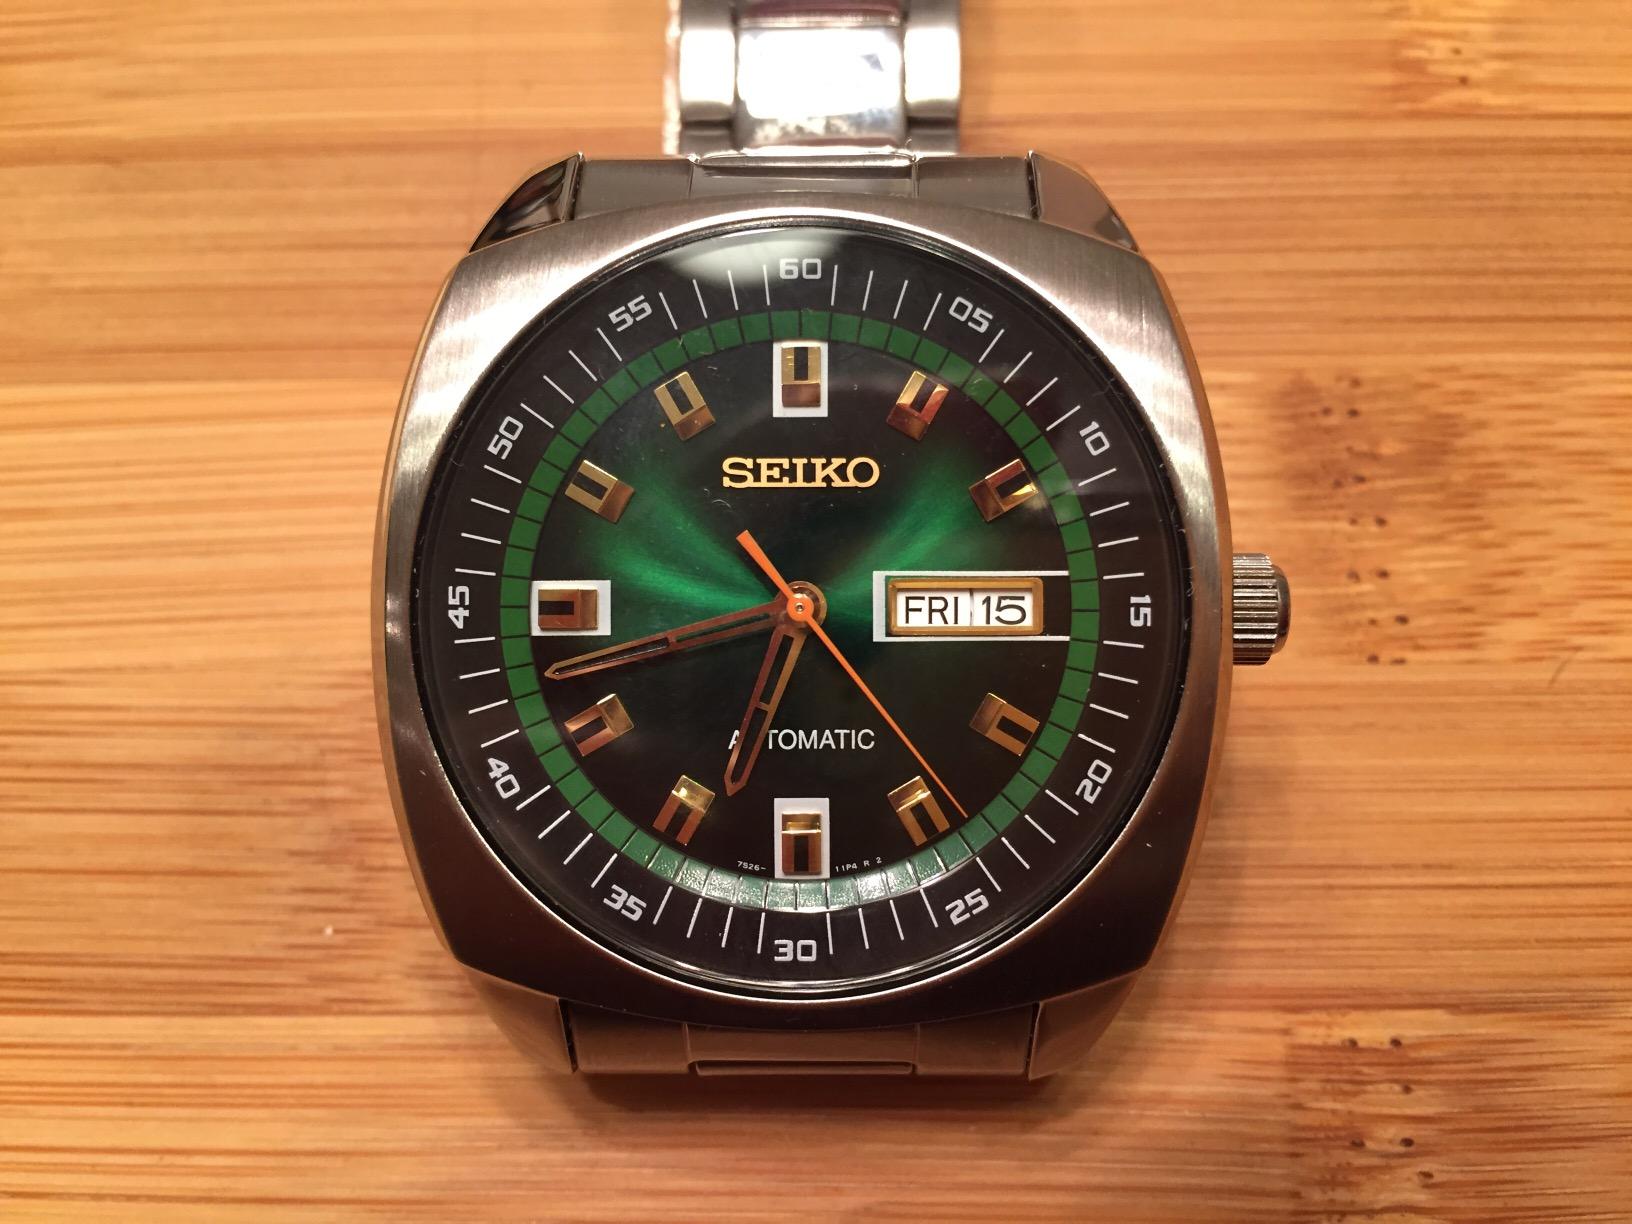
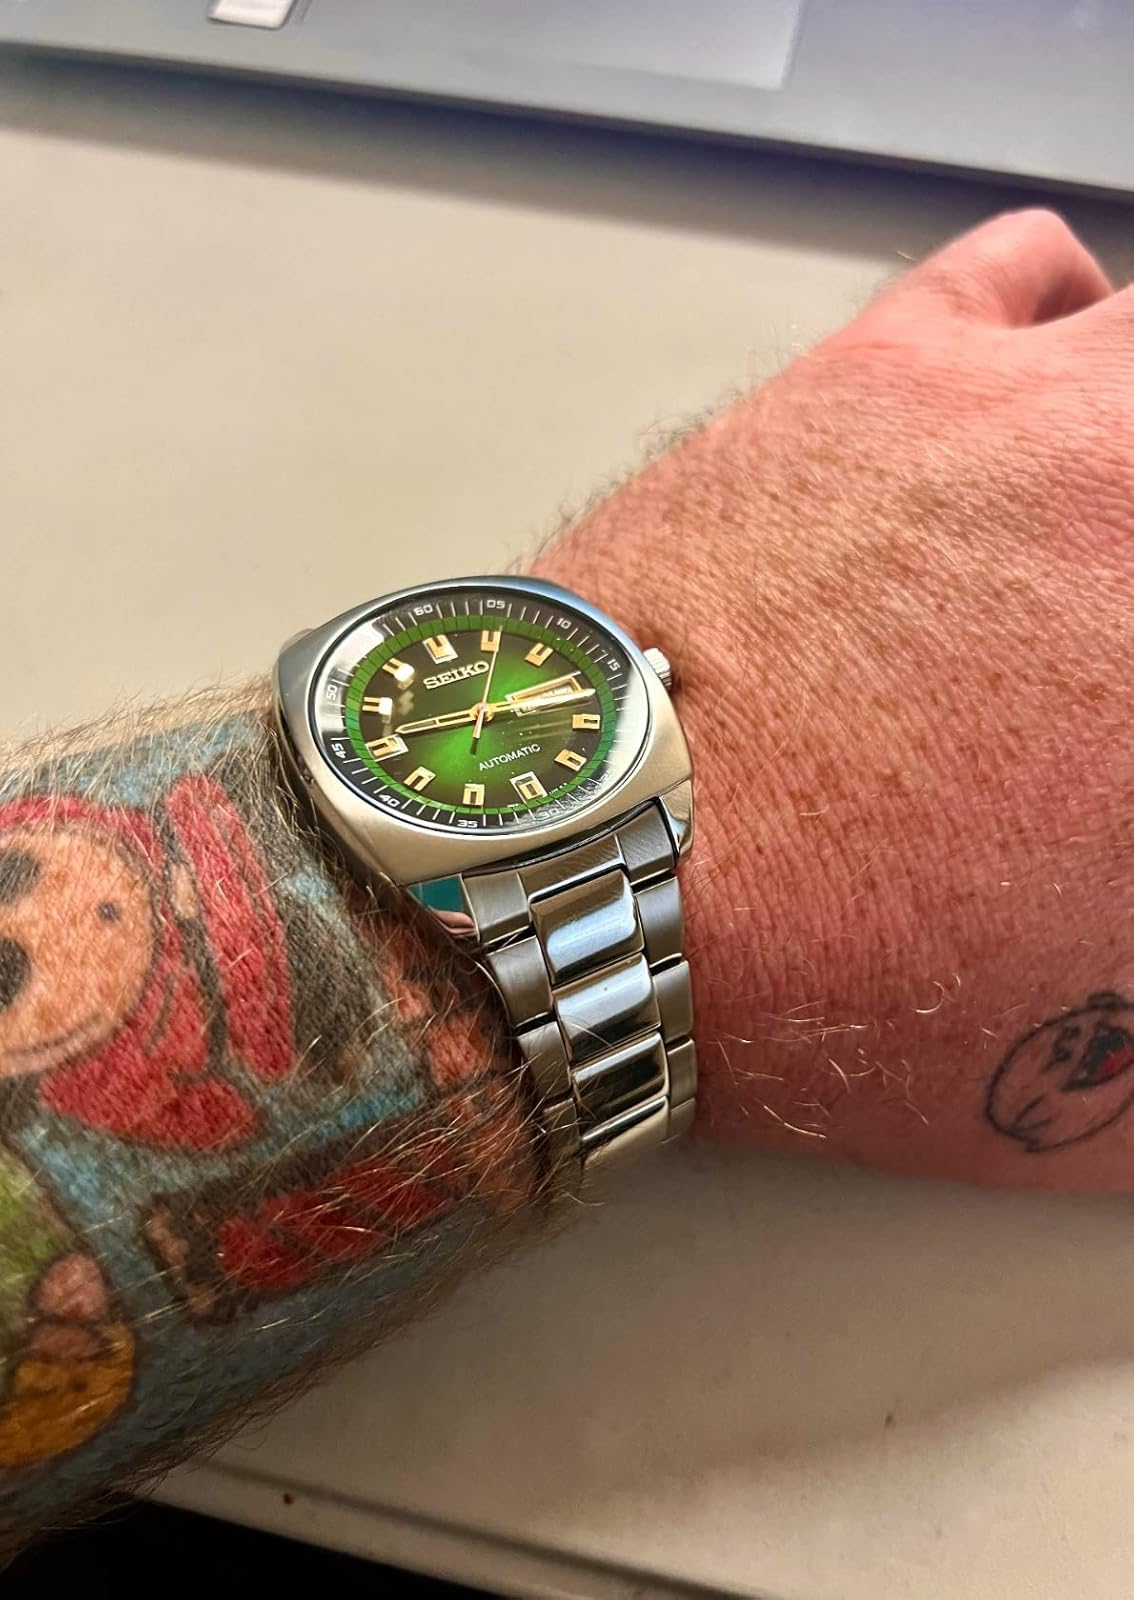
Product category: accessories_watch
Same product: yes